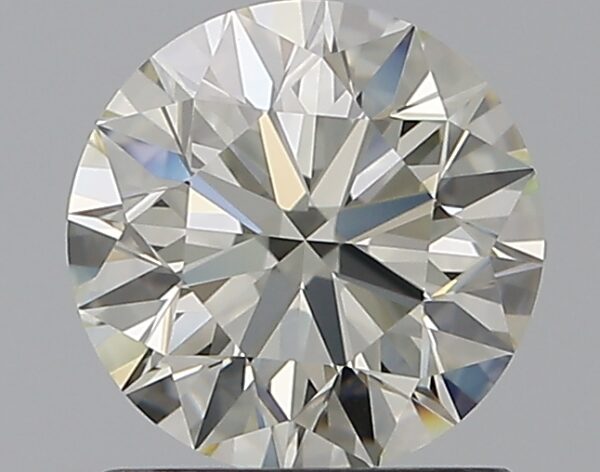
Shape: round
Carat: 1.01
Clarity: VVS1
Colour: L
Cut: EX
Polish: EX
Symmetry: EX
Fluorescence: N
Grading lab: GIA
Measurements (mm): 6.39 x 6.41 x 4